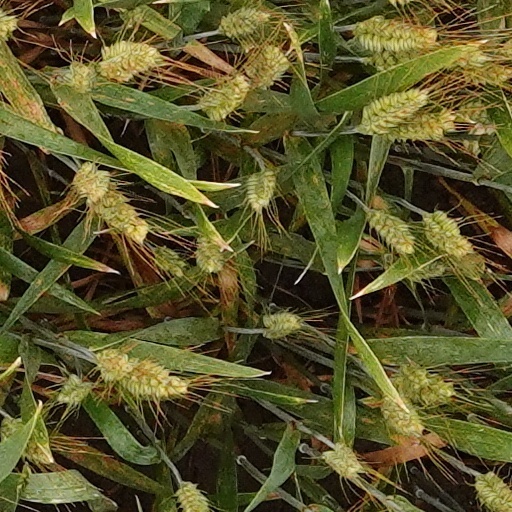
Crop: wheat